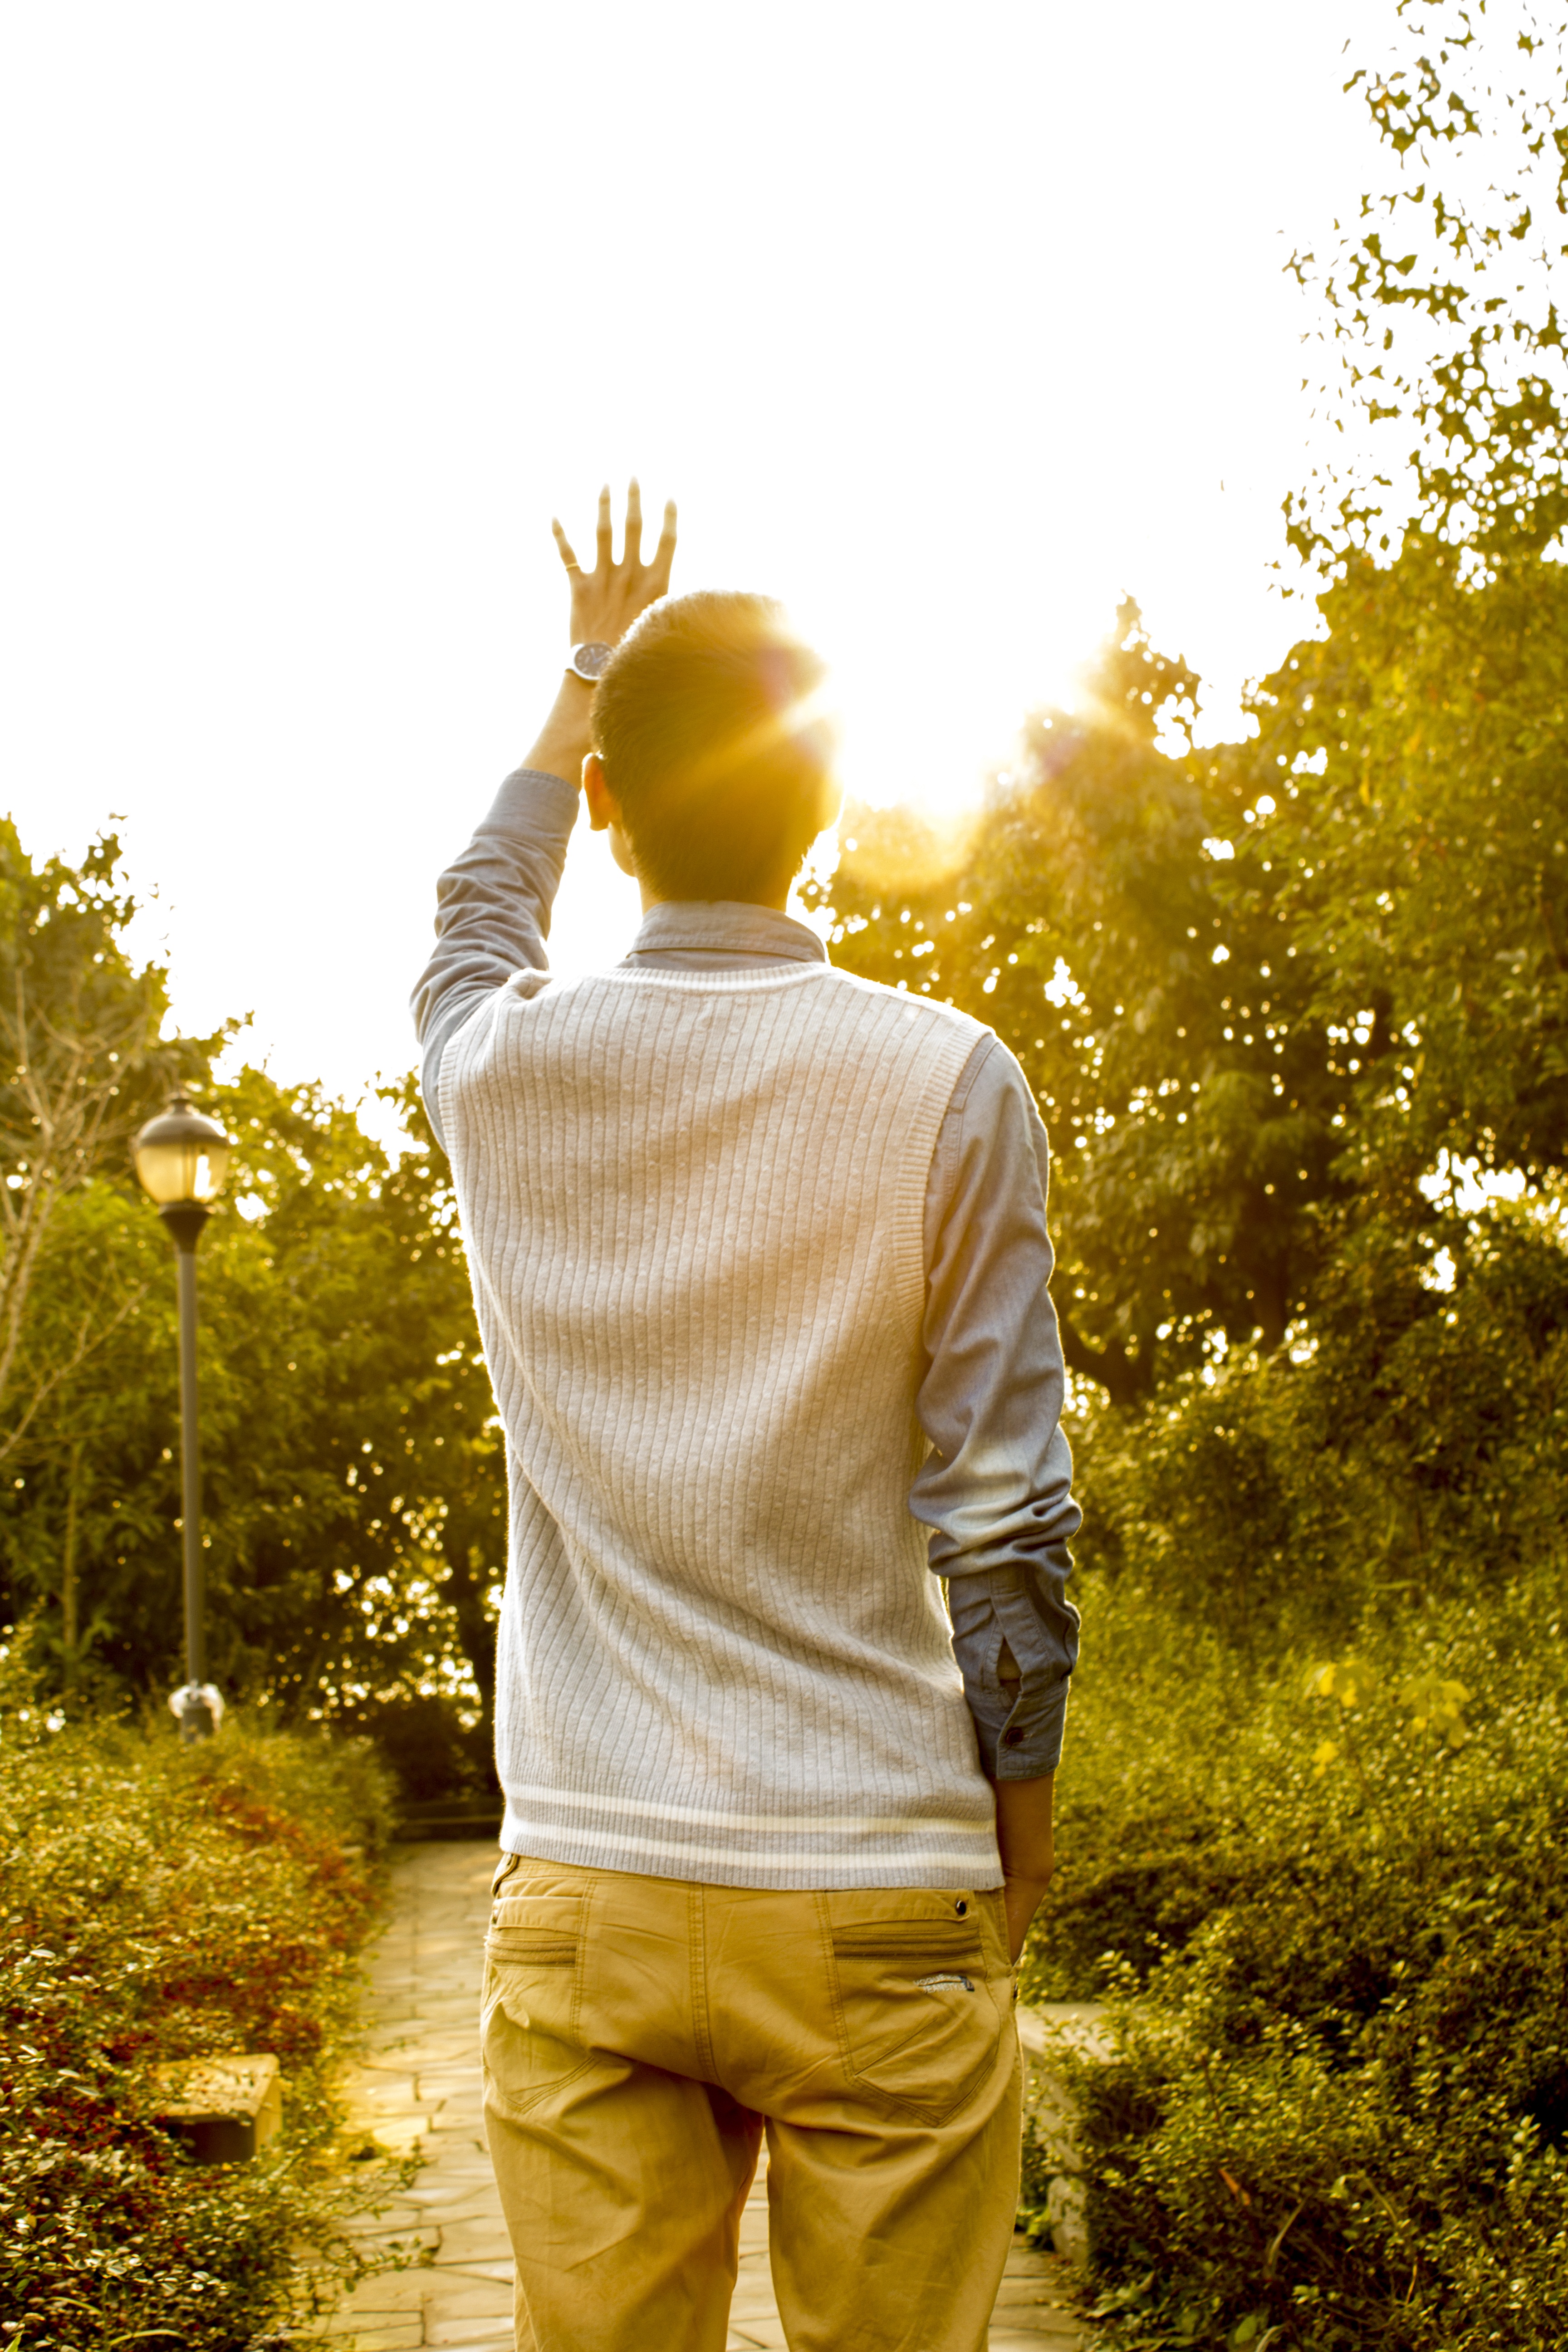
man, sunshine, sunlight, portrait, spring, autumn, romance, human, yellow, season, back, afternoon, small fresh, interaction